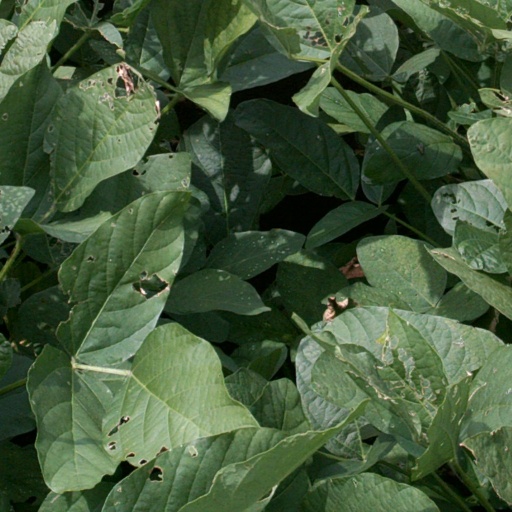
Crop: soybean